Sturgeon Bay Canal North Pierhead Light

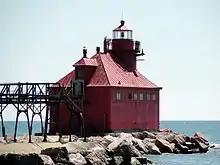

The Sturgeon Bay Canal North Pierhead Light is a lighthouse located on Sturgeon Bay in Door County, Wisconsin.